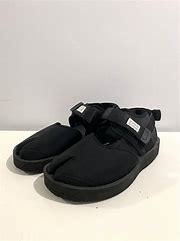
Brand: Suicoke
Model: 100